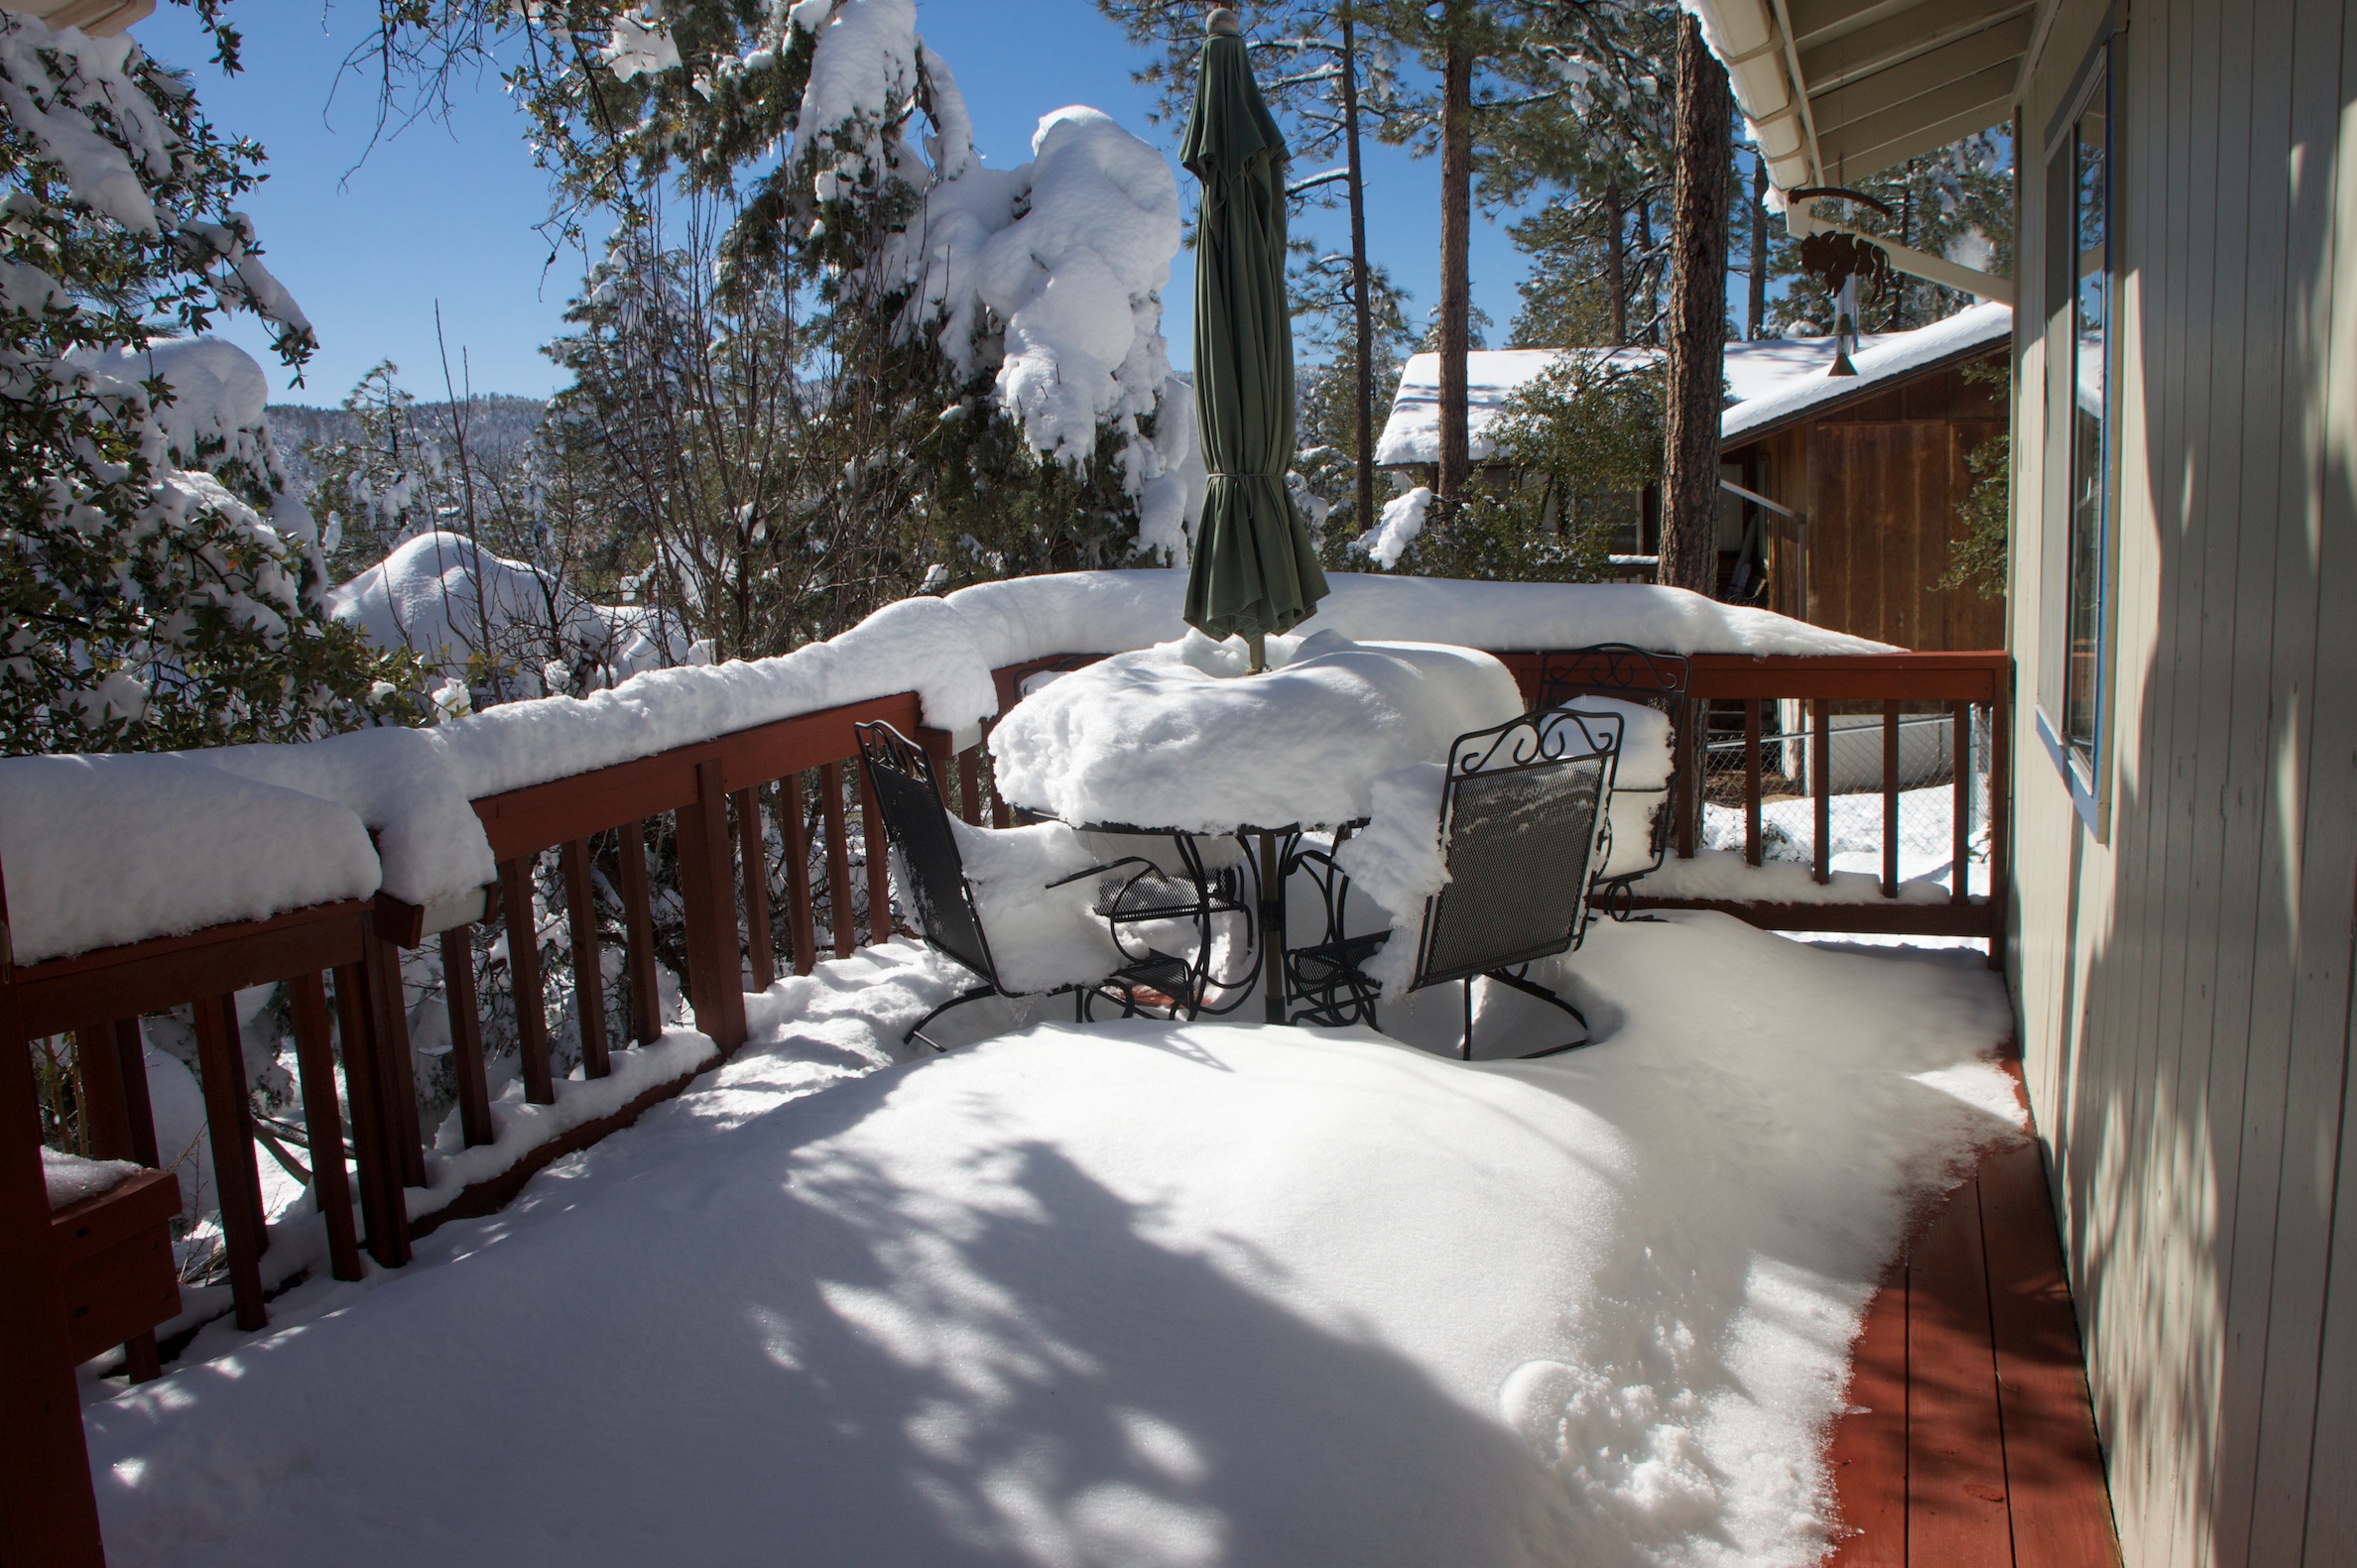
snow, winter, home, weather, backyard, season, resort